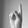
ASL letter: K